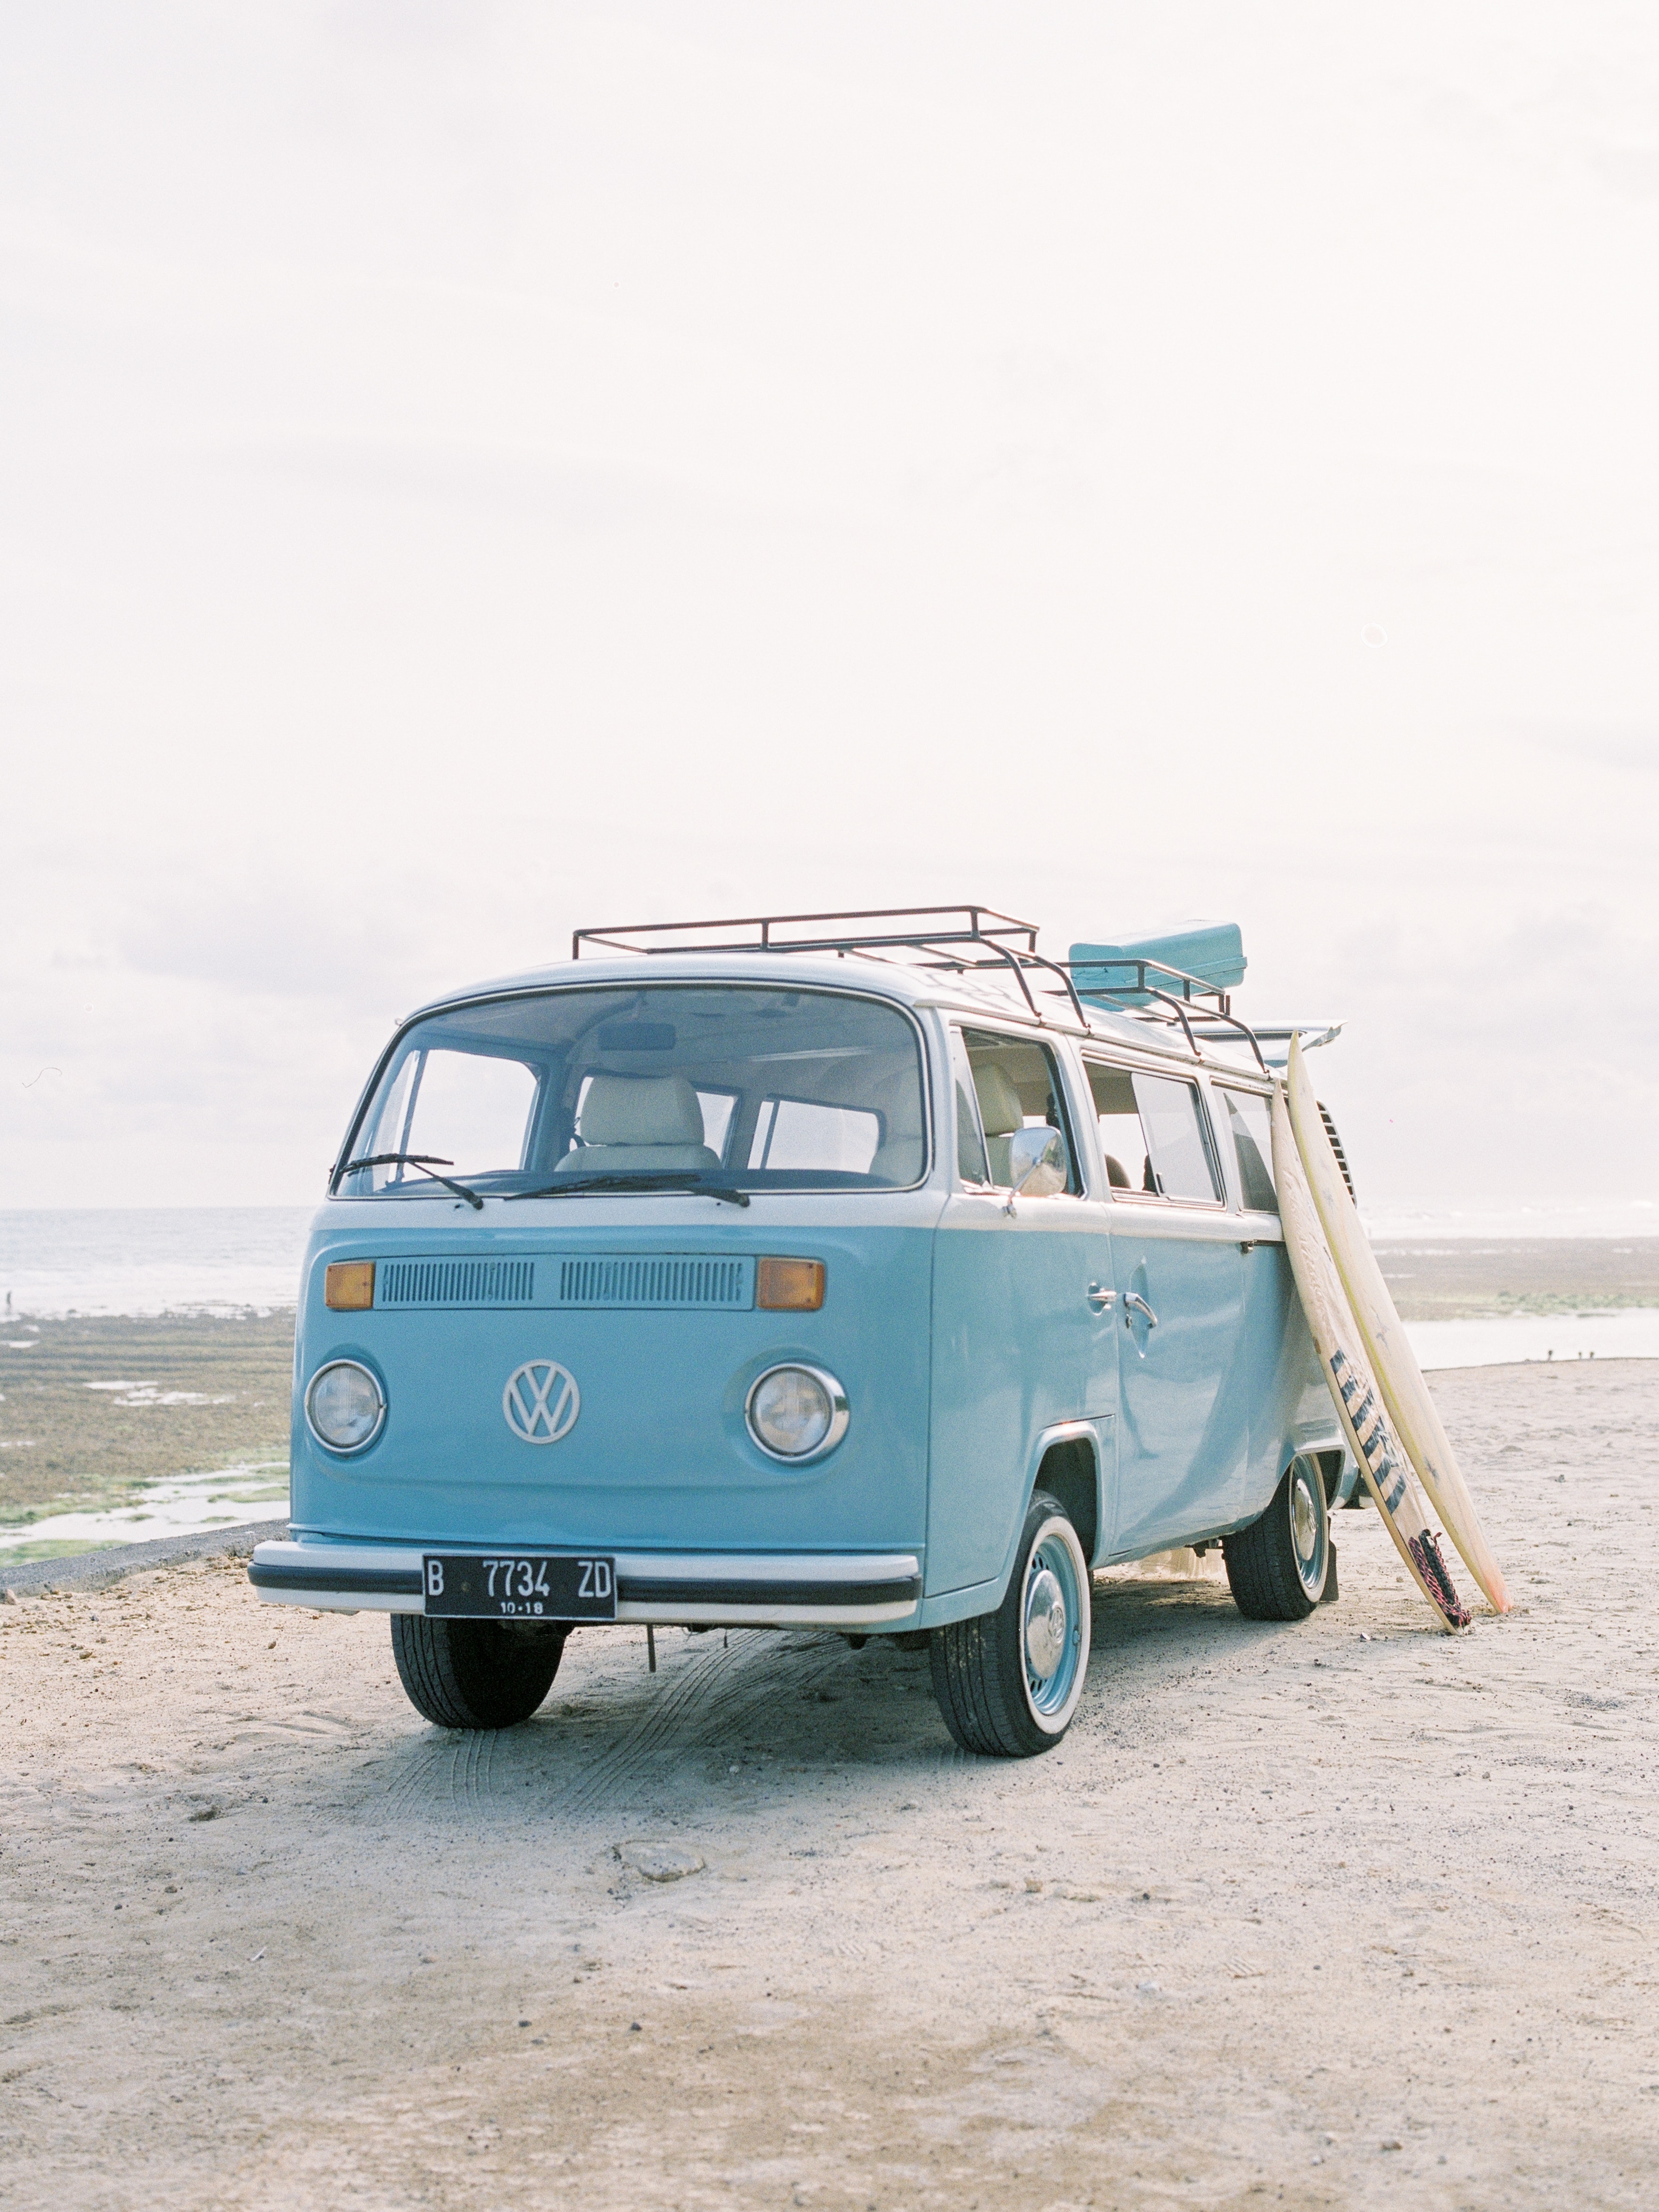
car, tire, sky, wheel, vehicle, automotive lighting, automotive tire, motor vehicle, van, hood, bumper, automotive design, volkswagen type 2, vehicle door, rolling, automotive exterior, rim, travel, automotive wheel system, gas, cloud, landscape, automotive tail brake light, commercial vehicle, compact van, auto part, windscreen wiper, roof rack, windshield, volkswagen, classic car, Automotive carrying rack, hardtop, classic, horizon, Automotive luggage rack, ocean, sand, minivan, sea, transport, minibus, city car